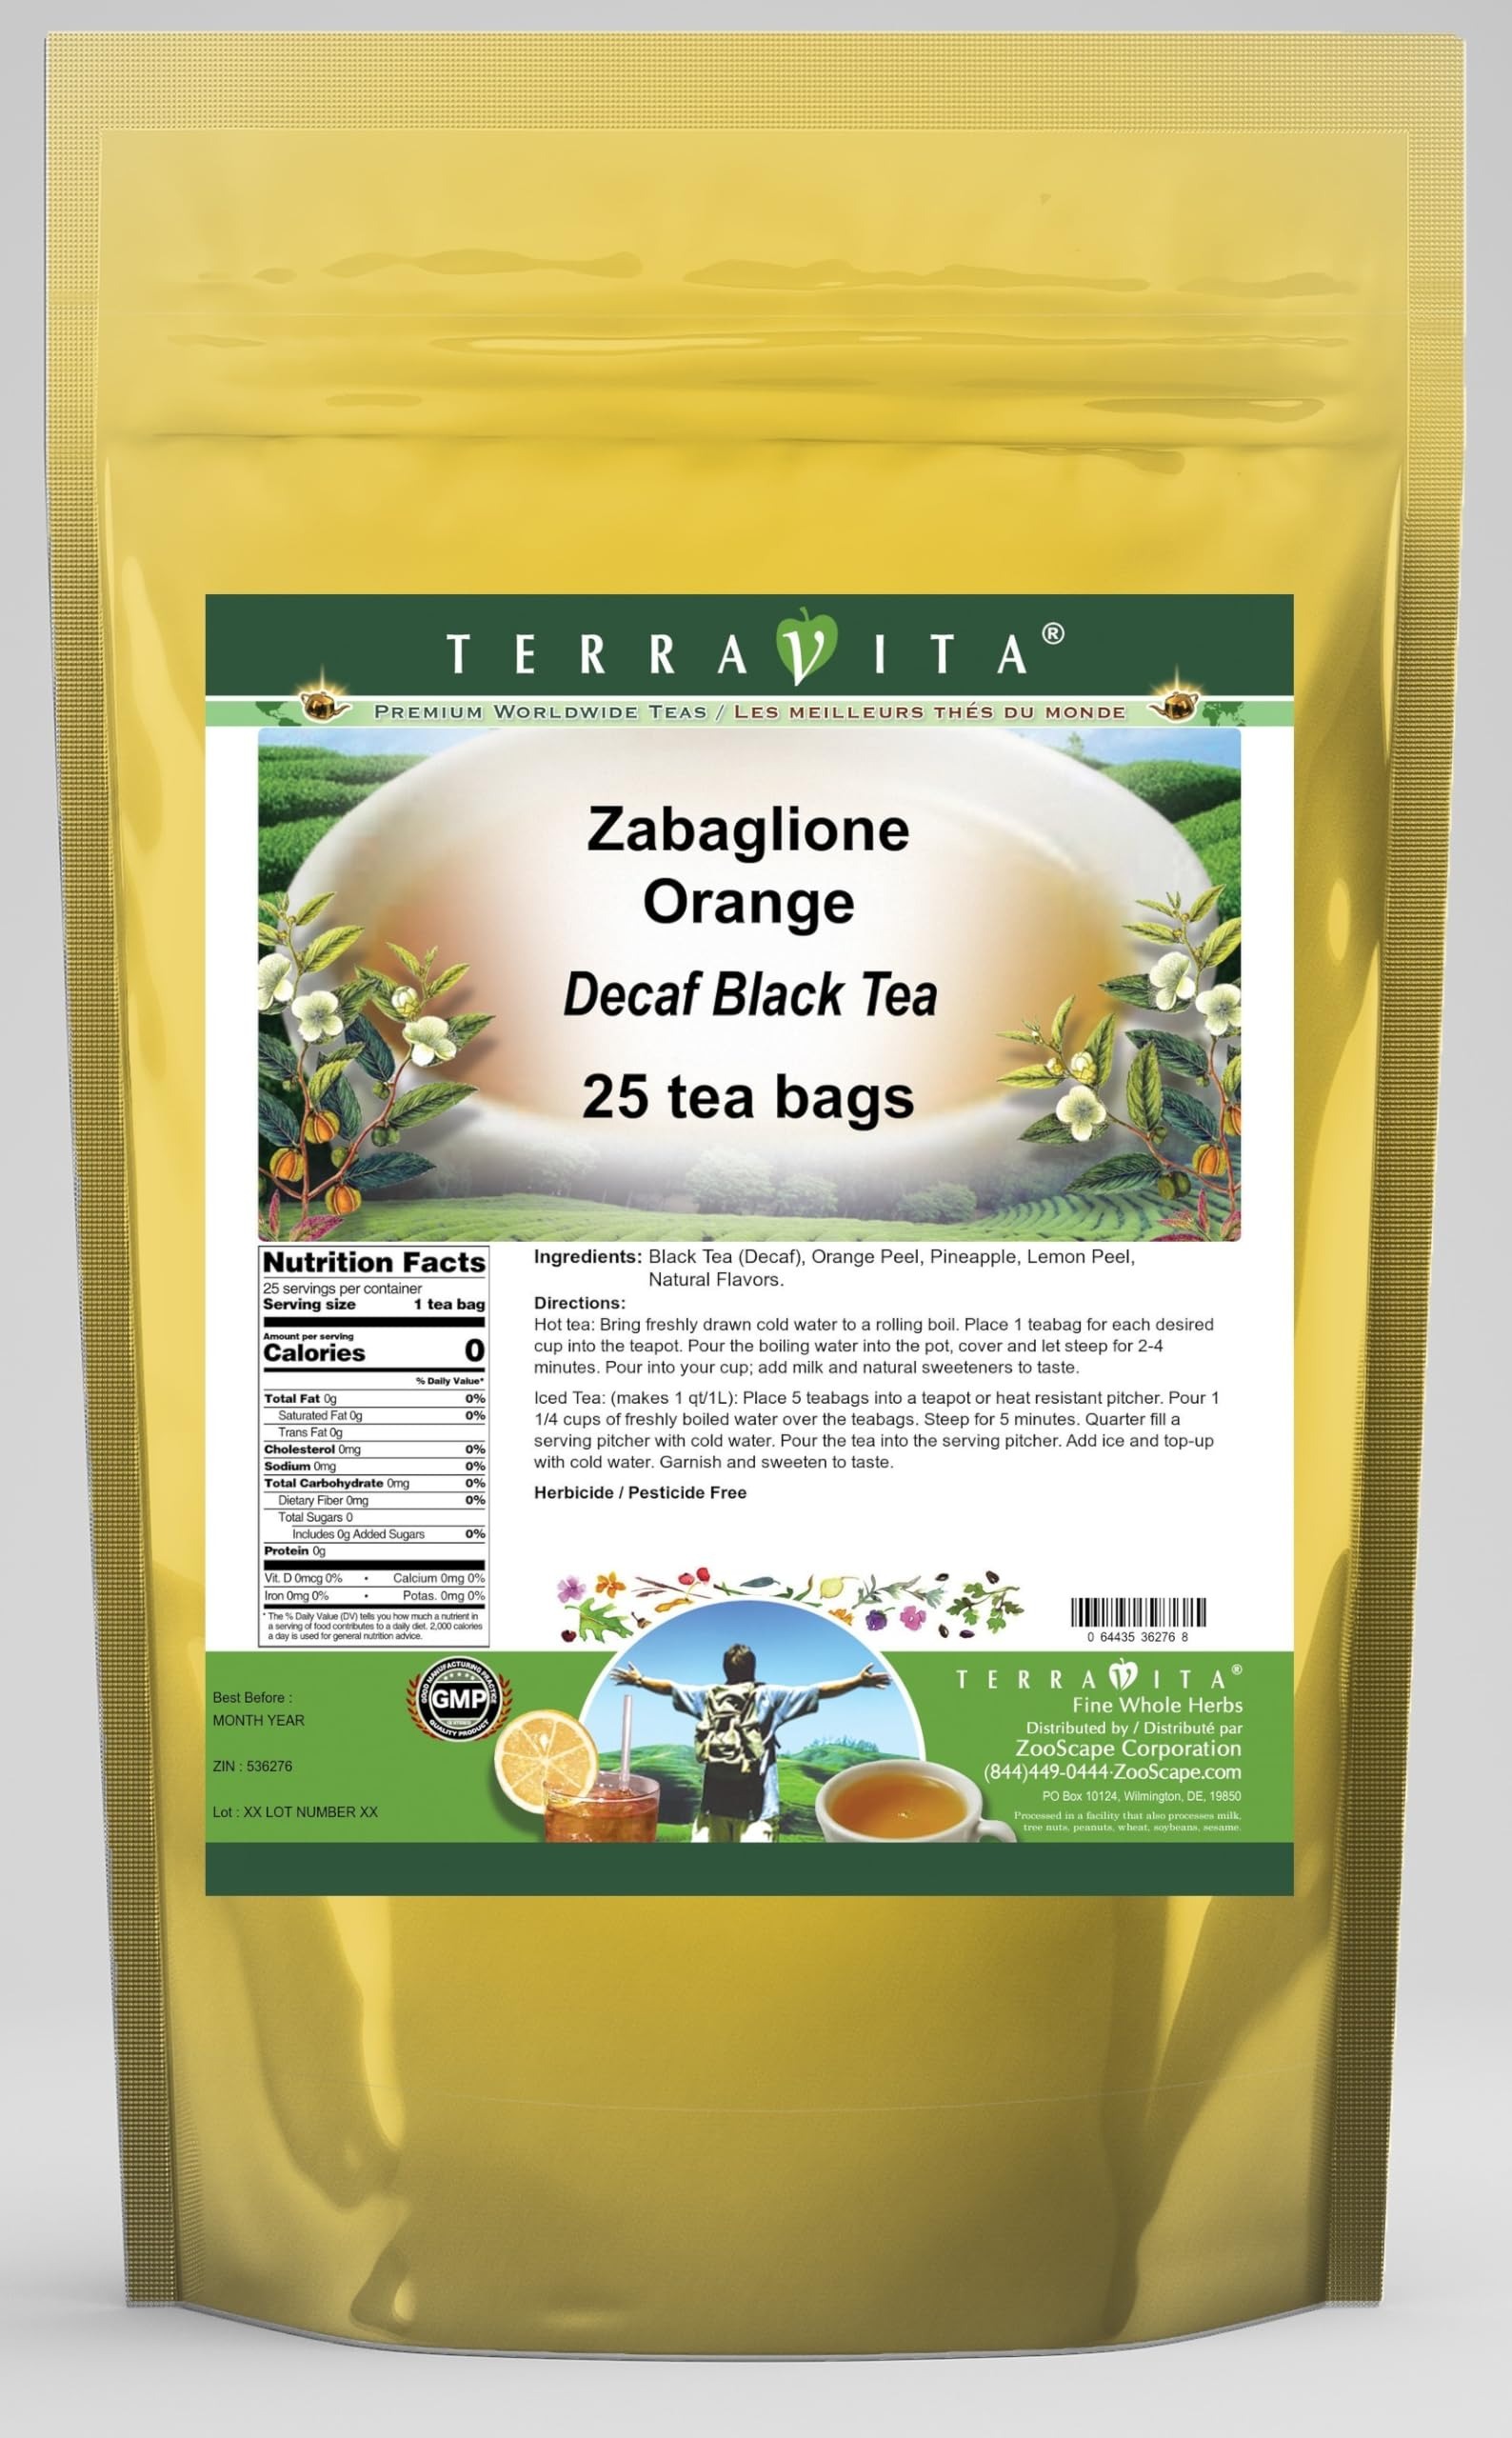
Item Name: Zabaglione Orange Decaf Black Tea (25 tea bags, ZIN: 536276) - 3 Pack
Bullet Point: Our Zabaglione Orange Decaf Black Tea is a wonderful flavored decaffeinated Black tea with Orange Peel, Pineapple and Lemon Peel. You will enjoy the simple and elegant Zabaglione Orange taste! - Ingredients: Decaf Black tea, Orange Peel, Pineapple, Lemon Peel and Natural Zabaglione Orange Flavor.
Product Description: Our Zabaglione Orange Decaf Black Tea is a wonderful flavored decaffeinated Black tea with Orange Peel, Pineapple and Lemon Peel. You will enjoy the simple and elegant Zabaglione Orange taste! - Ingredients: Decaf Black tea, Orange Peel, Pineapple, Lemon Peel and Natural Zabaglione Orange Flavor. - Hot tea brewing method: Bring freshly drawn cold water to a rolling boil. Place 1 teabag for each desired cup into the teapot. Pour the boiling water into the pot, cover and let steep for 2-4 minutes. Pour into your cup; add milk and natural sweeteners to taste. - Iced tea brewing method: (to make 1 liter/quart): Place 5 teabags into a teapot or heat resistant pitcher. Pour 1 1/4 cups of freshly boiled water over the teabags. Steep for 5 minutes. Quarter fill a serving pitcher with cold water. Pour the tea into the serving pitcher. Add ice and top-up with cold water. Garnish and sweeten to taste. - TerraVita is an exclusive line of premium-quality, natural source products that use only the finest, purest and most potent ingredients found around the world. TerraVita is hallmarked by the highest possible standards of purity, potency, stability and freshness. All of our products are prepared with the highest elements of quality control, from raw materials through the entire manufacturing process, up to and including the moment that the bottles or bags are sealed for freshness and shipped out to you. Our highest possible standards are certified by independent laboratories and backed by our personal guarantee. - TerraVita exists to meet and ensure your family's health and wellness without the harmful effects of chemicals and health products. We strive to make all of our products affordable and reliable and are constantly searching the market to maintain our affordability and to lo
Value: 75.0
Unit: Count

Price: 68.14